Walter Major

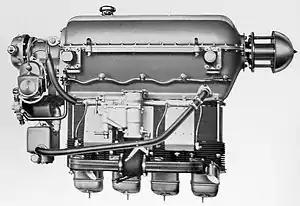
Walter Major 4 (1934)

Walter Major was a family of Czechoslovak aircraft inline engines developed by Walter Aircraft Engines in the 1930s.